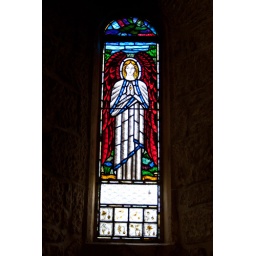
Stained glass window in Belvidere Church near Knysna. I like the Knysna Loerie in the top panel.